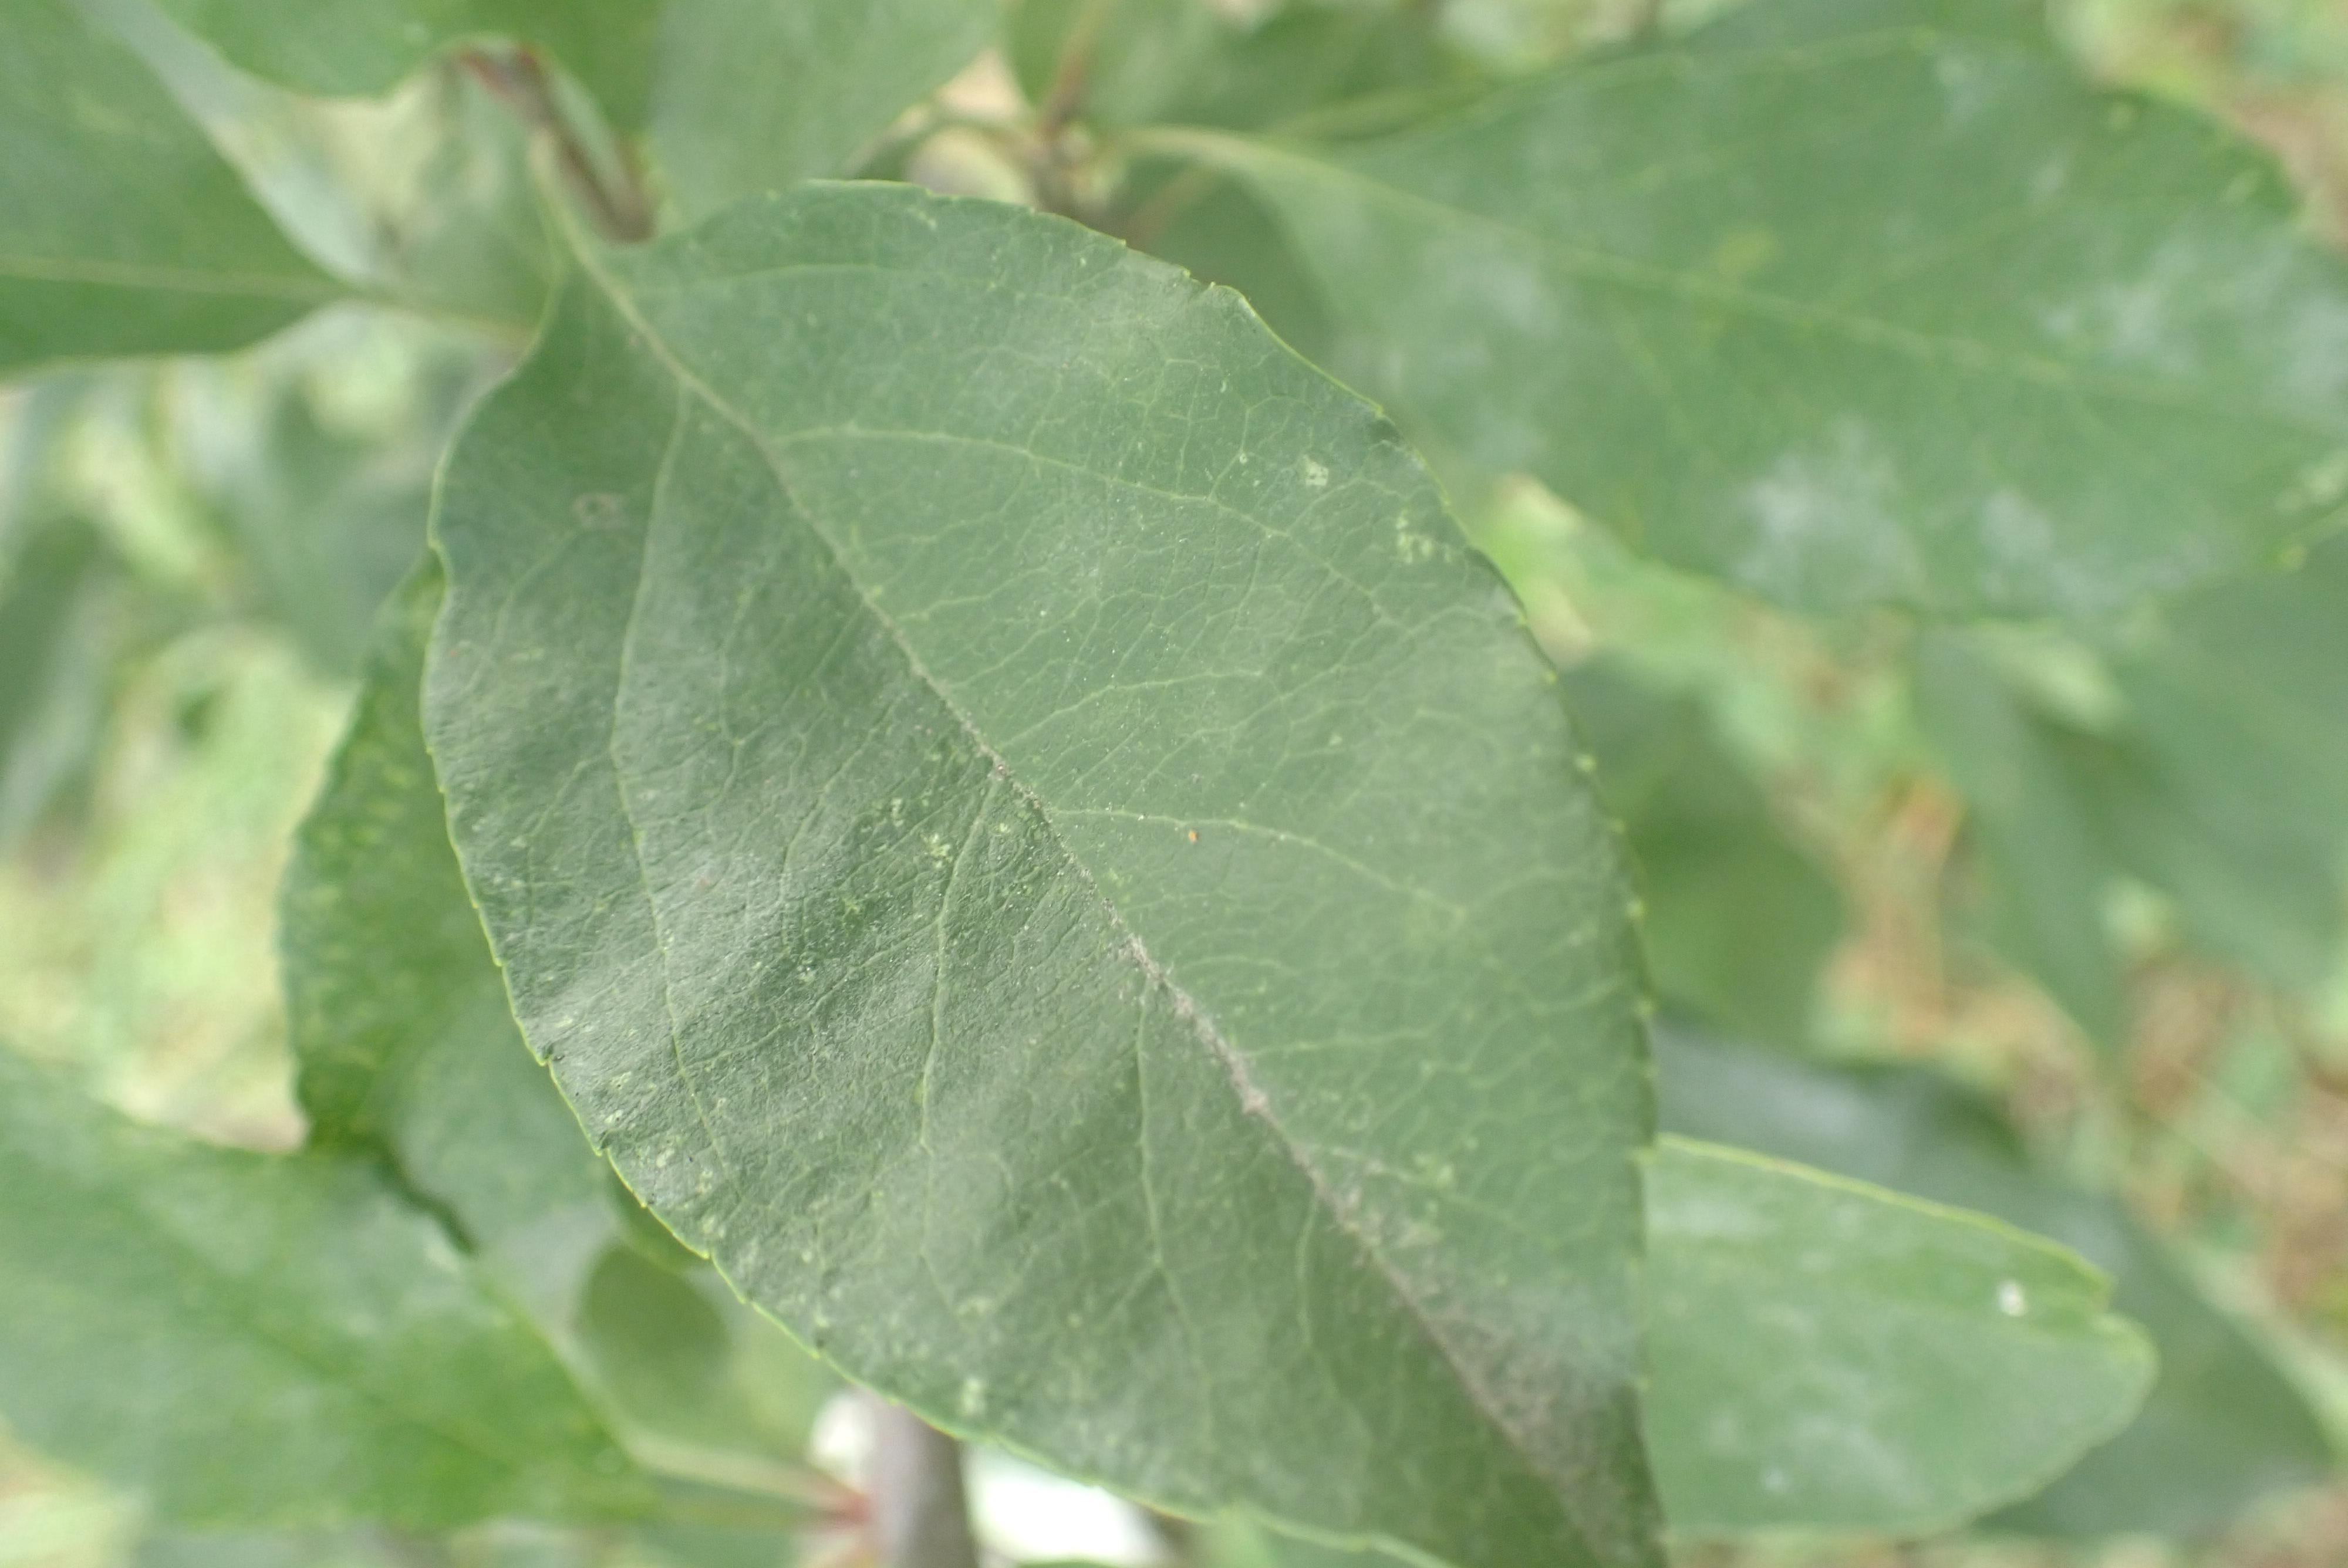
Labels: powdery_mildew